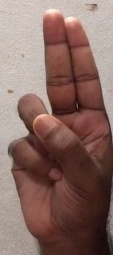
ASL sign: U